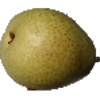
Label: Pear 1